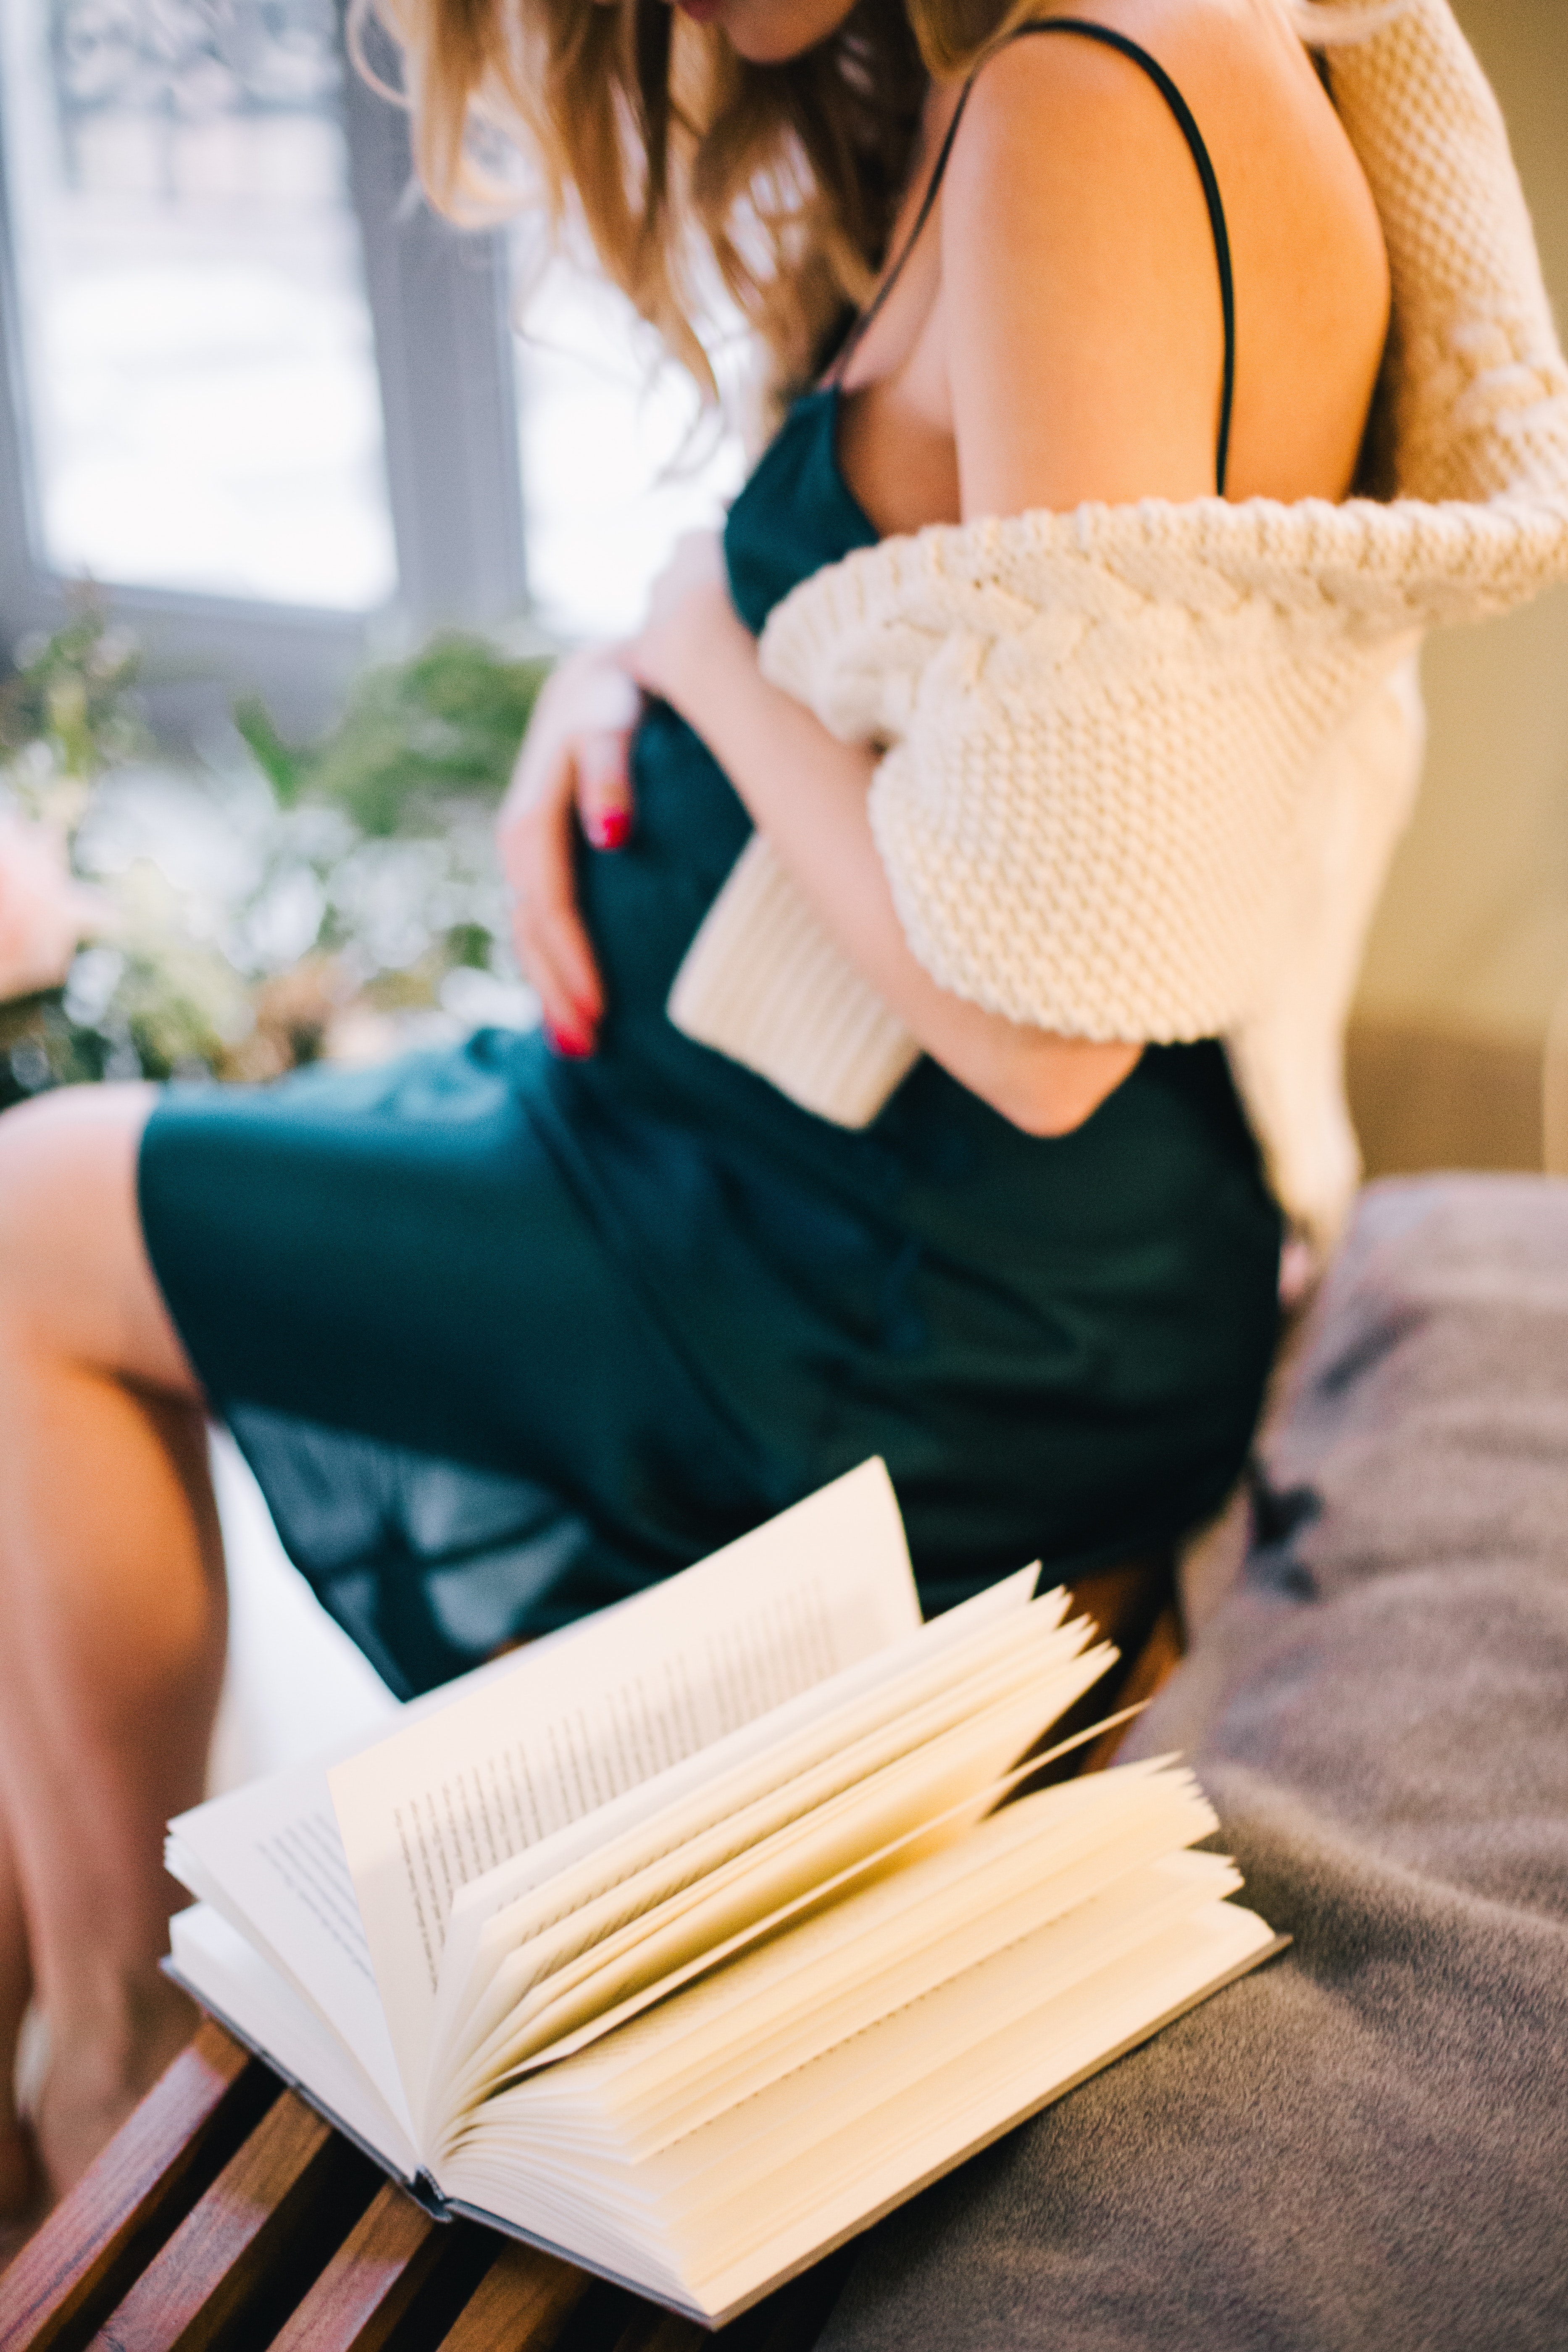
white, beauty, shoulder, yellow, sitting, joint, leg, blond, dress, photography, hand, reading, long hair, knee, brown hair, abdomen, photo shoot, furniture, style, thigh, fashion design